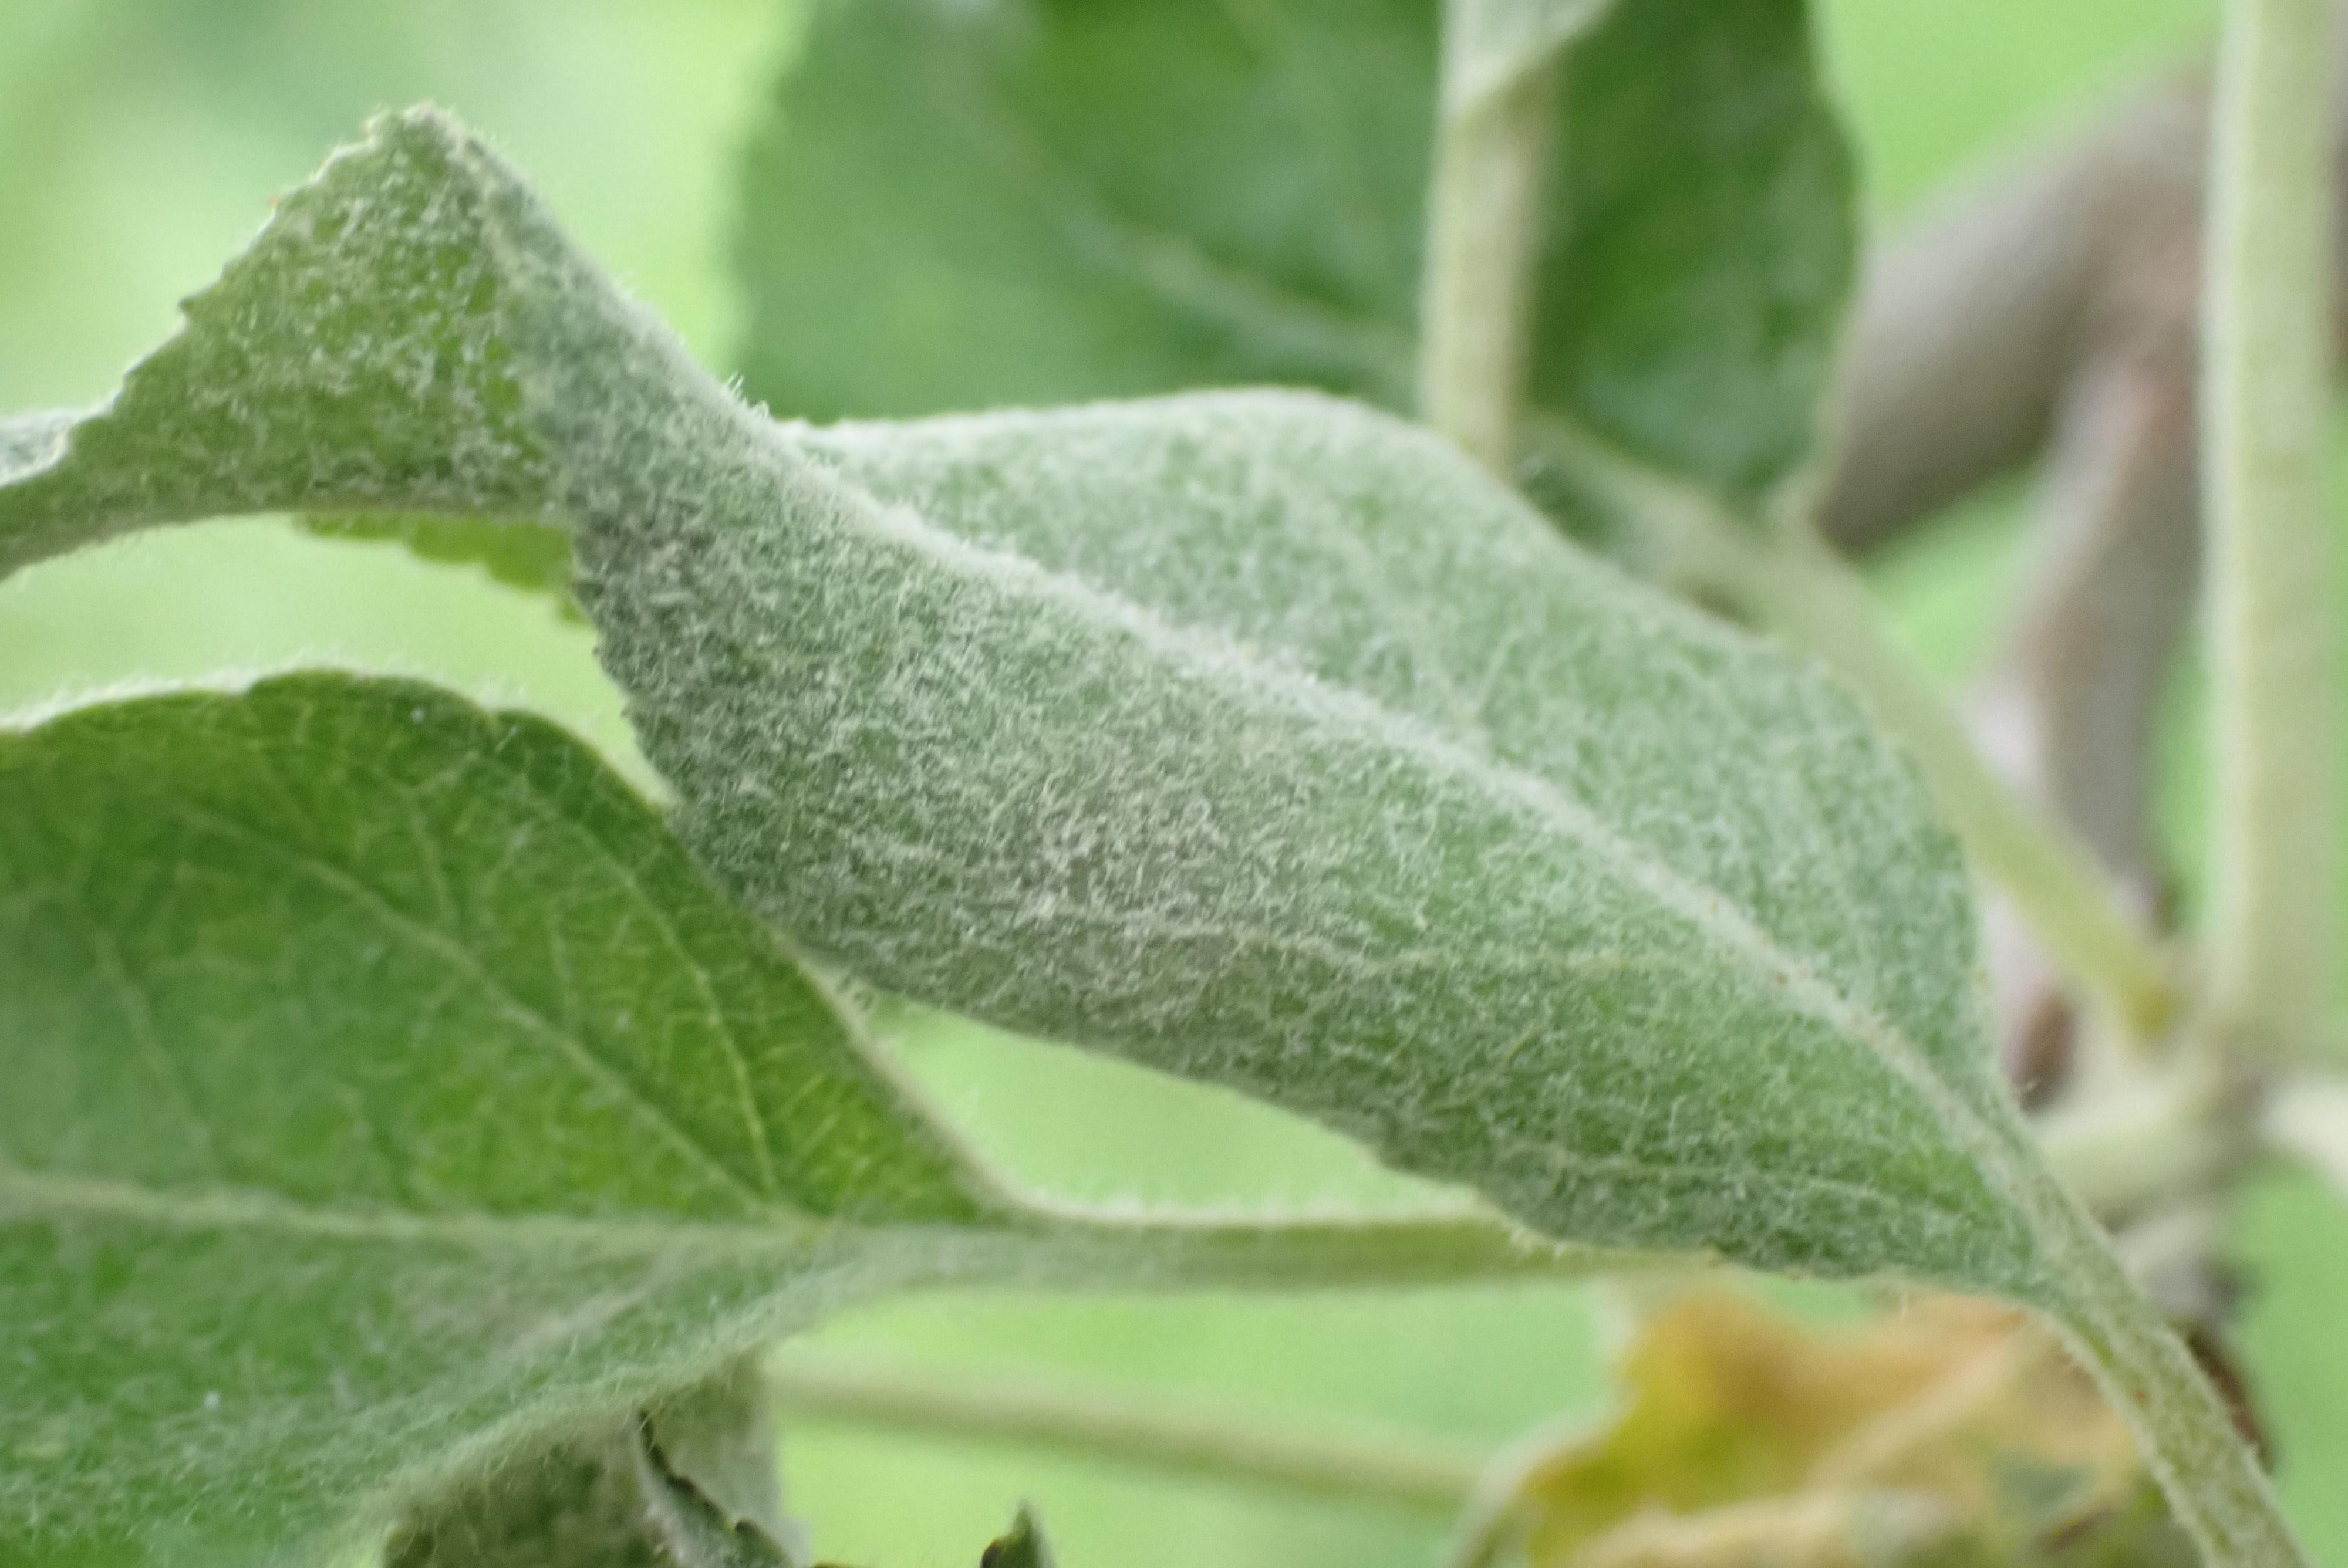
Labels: powdery_mildew